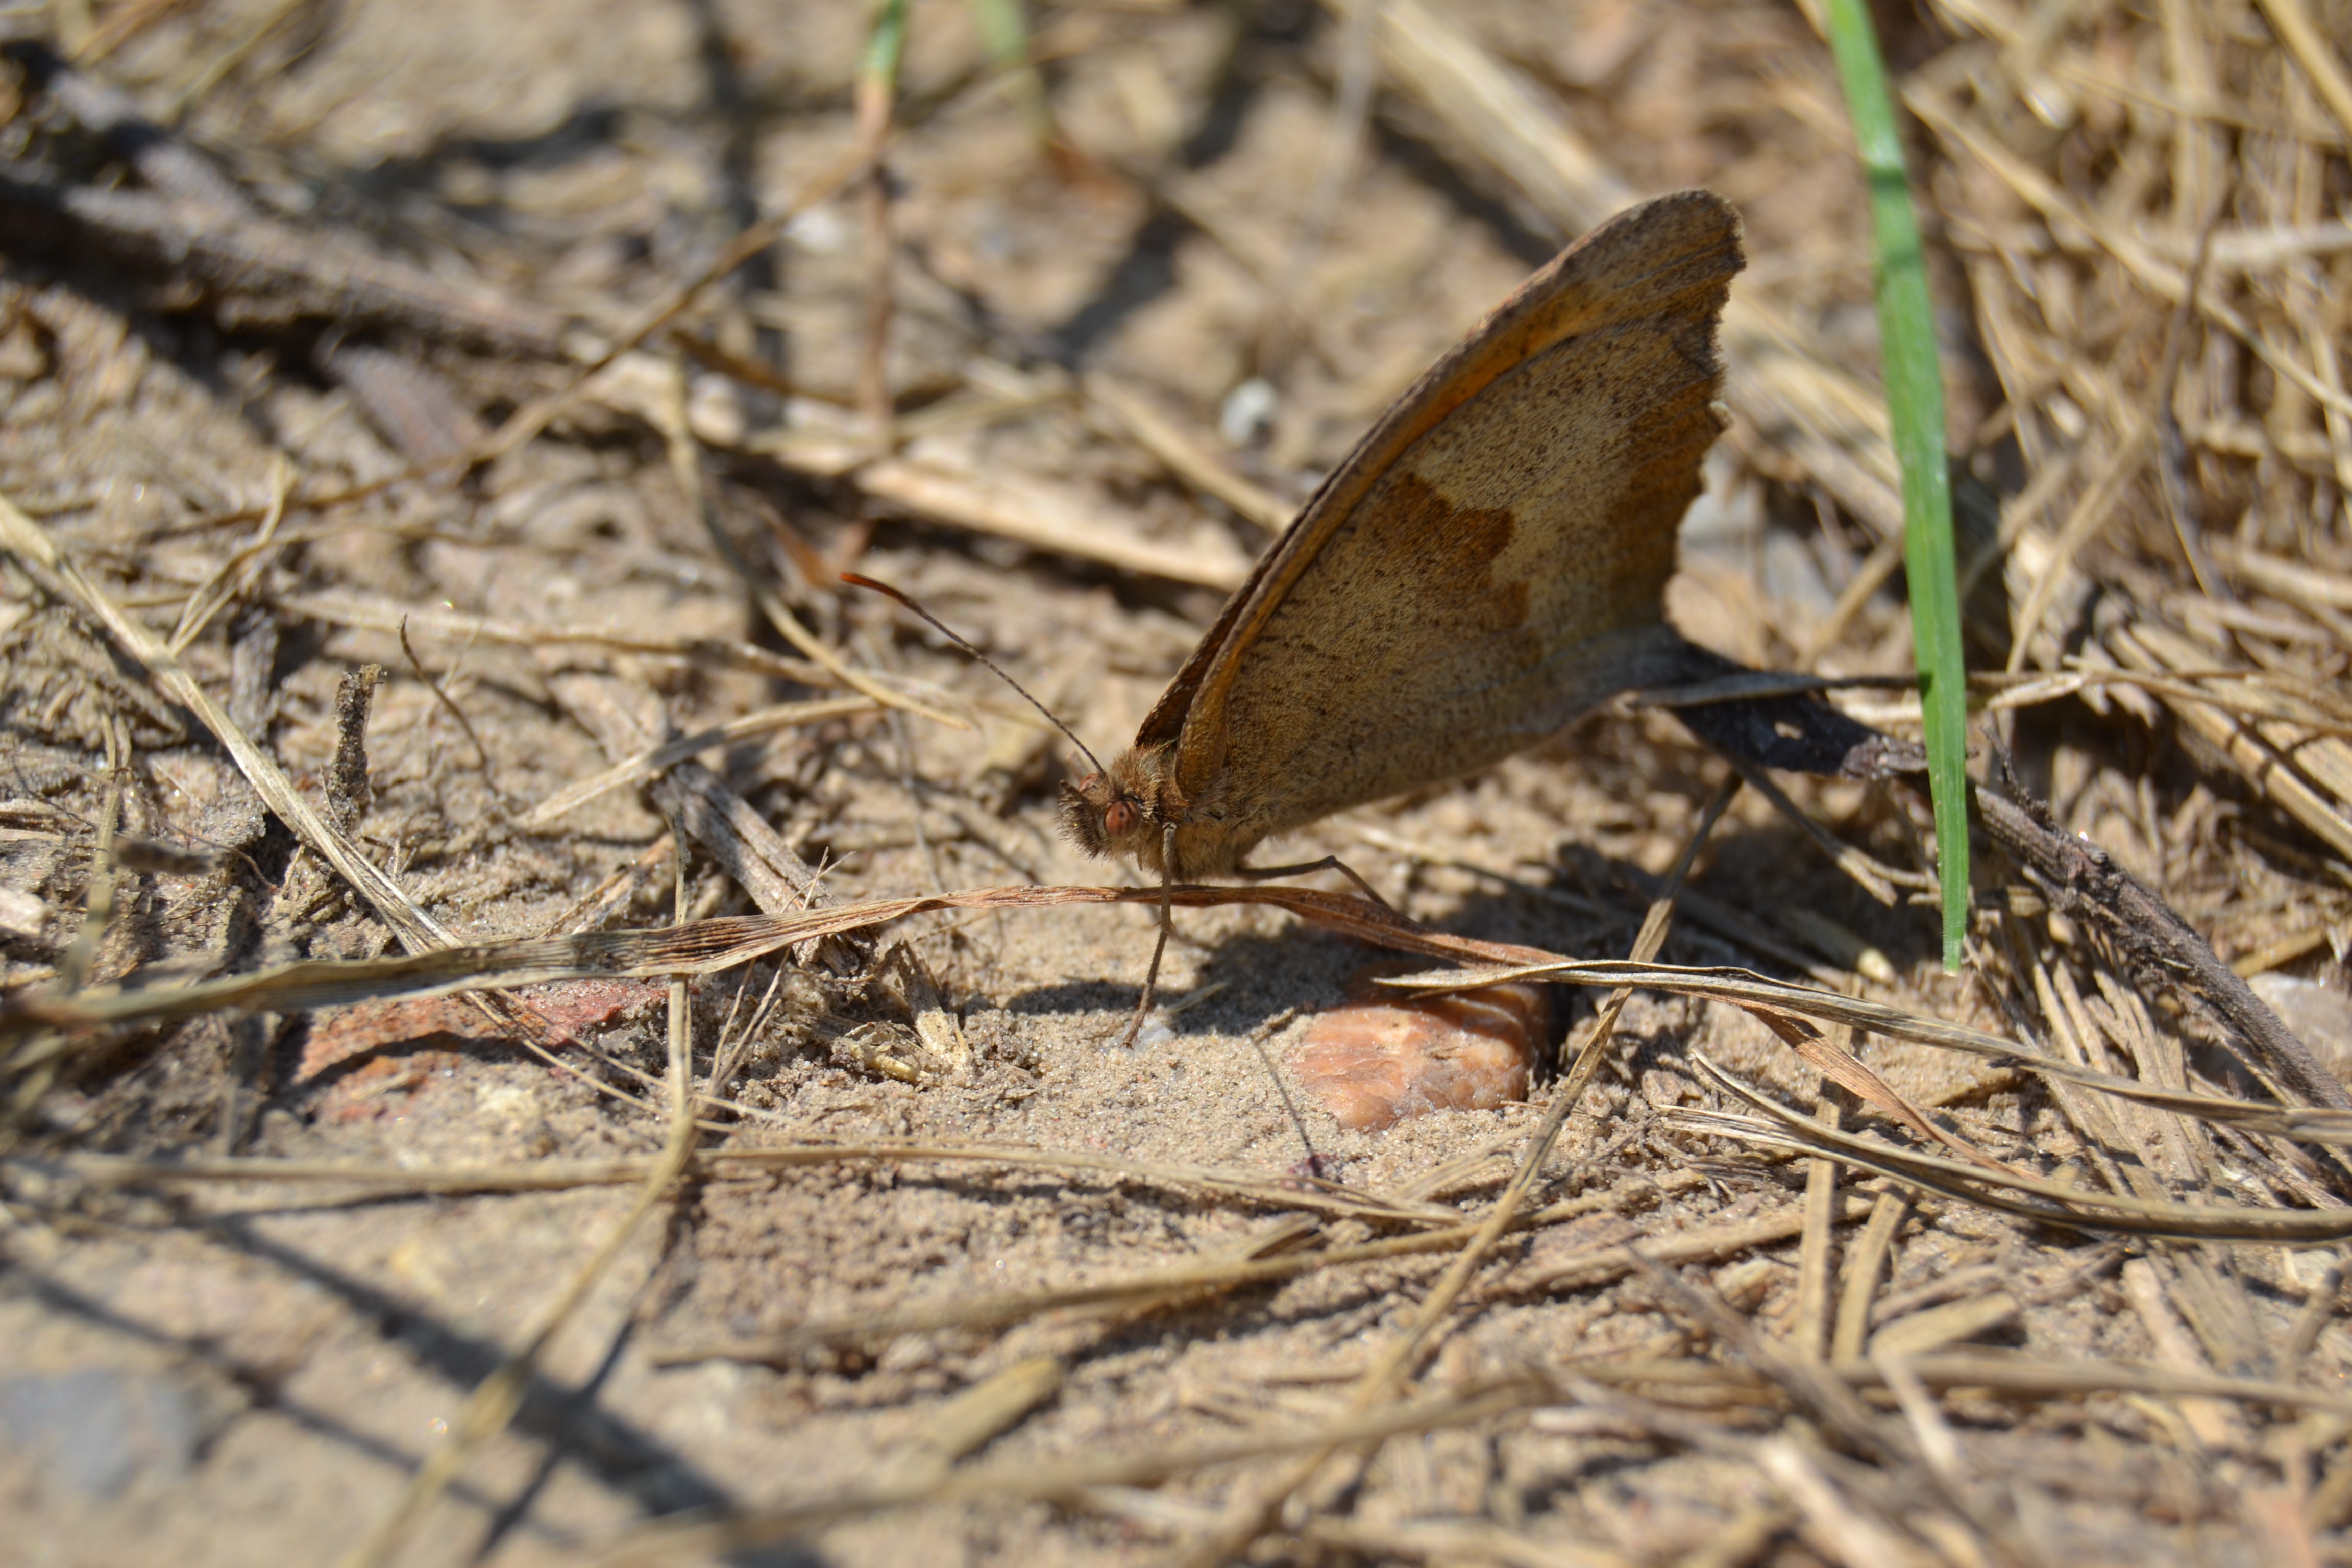
nature, wing, leaf, wildlife, insect, macro, butterfly, fauna, invertebrate, close up, worm, macro photography, a moth, moths and butterflies